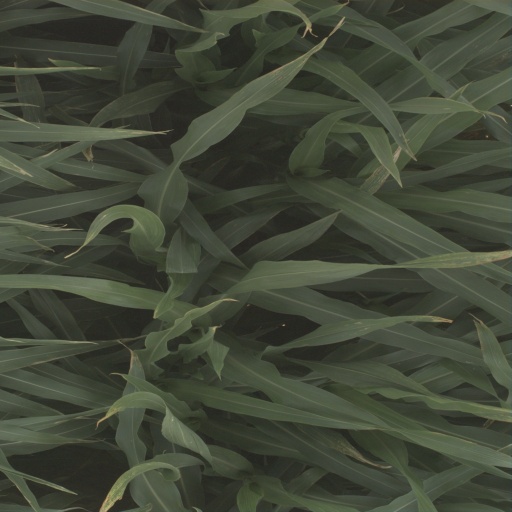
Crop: sorghum